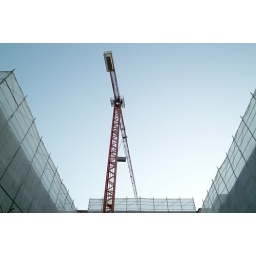
in the clear sky